2015 Stanley Cup Final

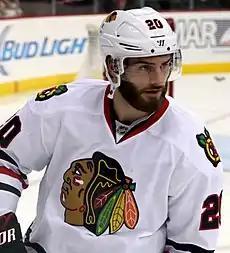
Brandon Saad scored the game-winning goal in Game 4.

The series moved to Chicago for Game 3. There was some debate on whether Ben Bishop or rookie goaltender Andrei Vasilevskiy for Tampa Bay, but regular starter Bishop started the game for Tampa Bay. For the third time in a row, Tampa Bay struck first, on Ryan Callahan's slapshot goal at 5:09 of the first. Brad Richards tied it up on a power-play goal and the teams were tied after the first period. The first period was dominated by Chicago, who outshot Tampa Bay 19–7. The second period was dominated by Tampa Bay, which outshot Chicago 17–7, but there was no scoring. In the third period, Brandon Saad gave Chicago its first lead at 4:14, but Tampa Bay countered on the next shift on a goal by Ondrej Palat to tie the score once again. Late in the third period, Victor Hedman led a rush down ice for Tampa Bay and passed to Cedric Paquette who scored to put the Lightning ahead again. The Lightning were able to defend their lead to win the game 3–2 and take a series lead two games to one.